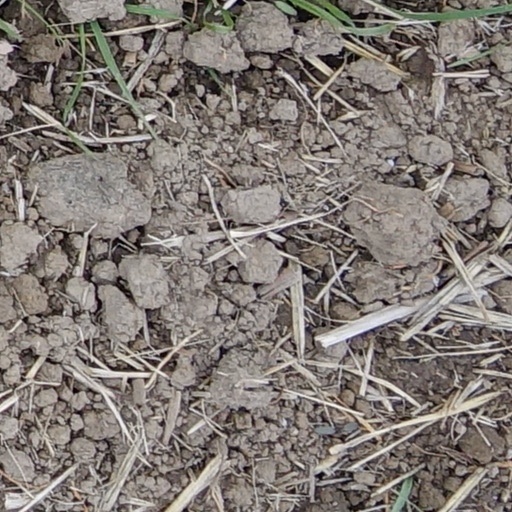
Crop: wheat